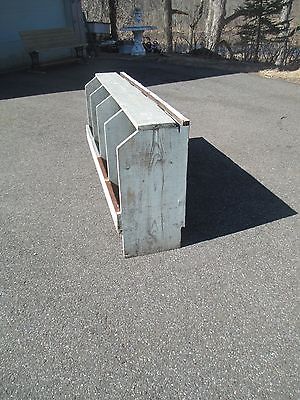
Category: cabinet